The Ythri

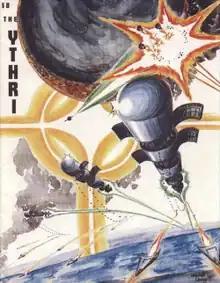
Second edition, cover art by Winchell Chung

The Ythri is a board wargame published by Metagaming Concepts in 1975 that is based on the 1973 science fiction novel "The People of the Wind" by Poul Anderson.